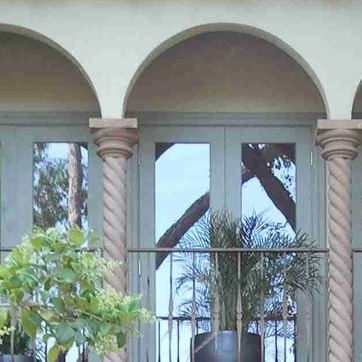
Material: glass